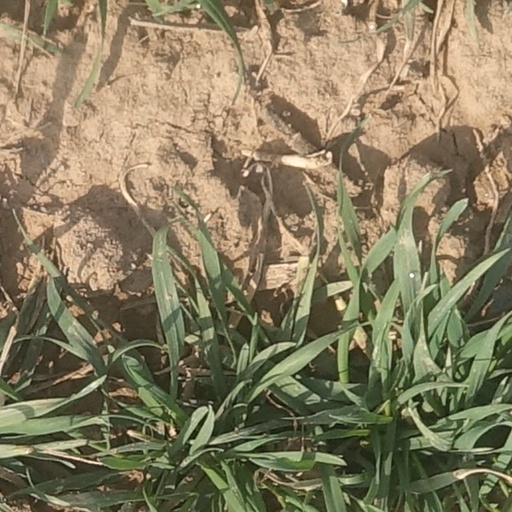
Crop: wheat